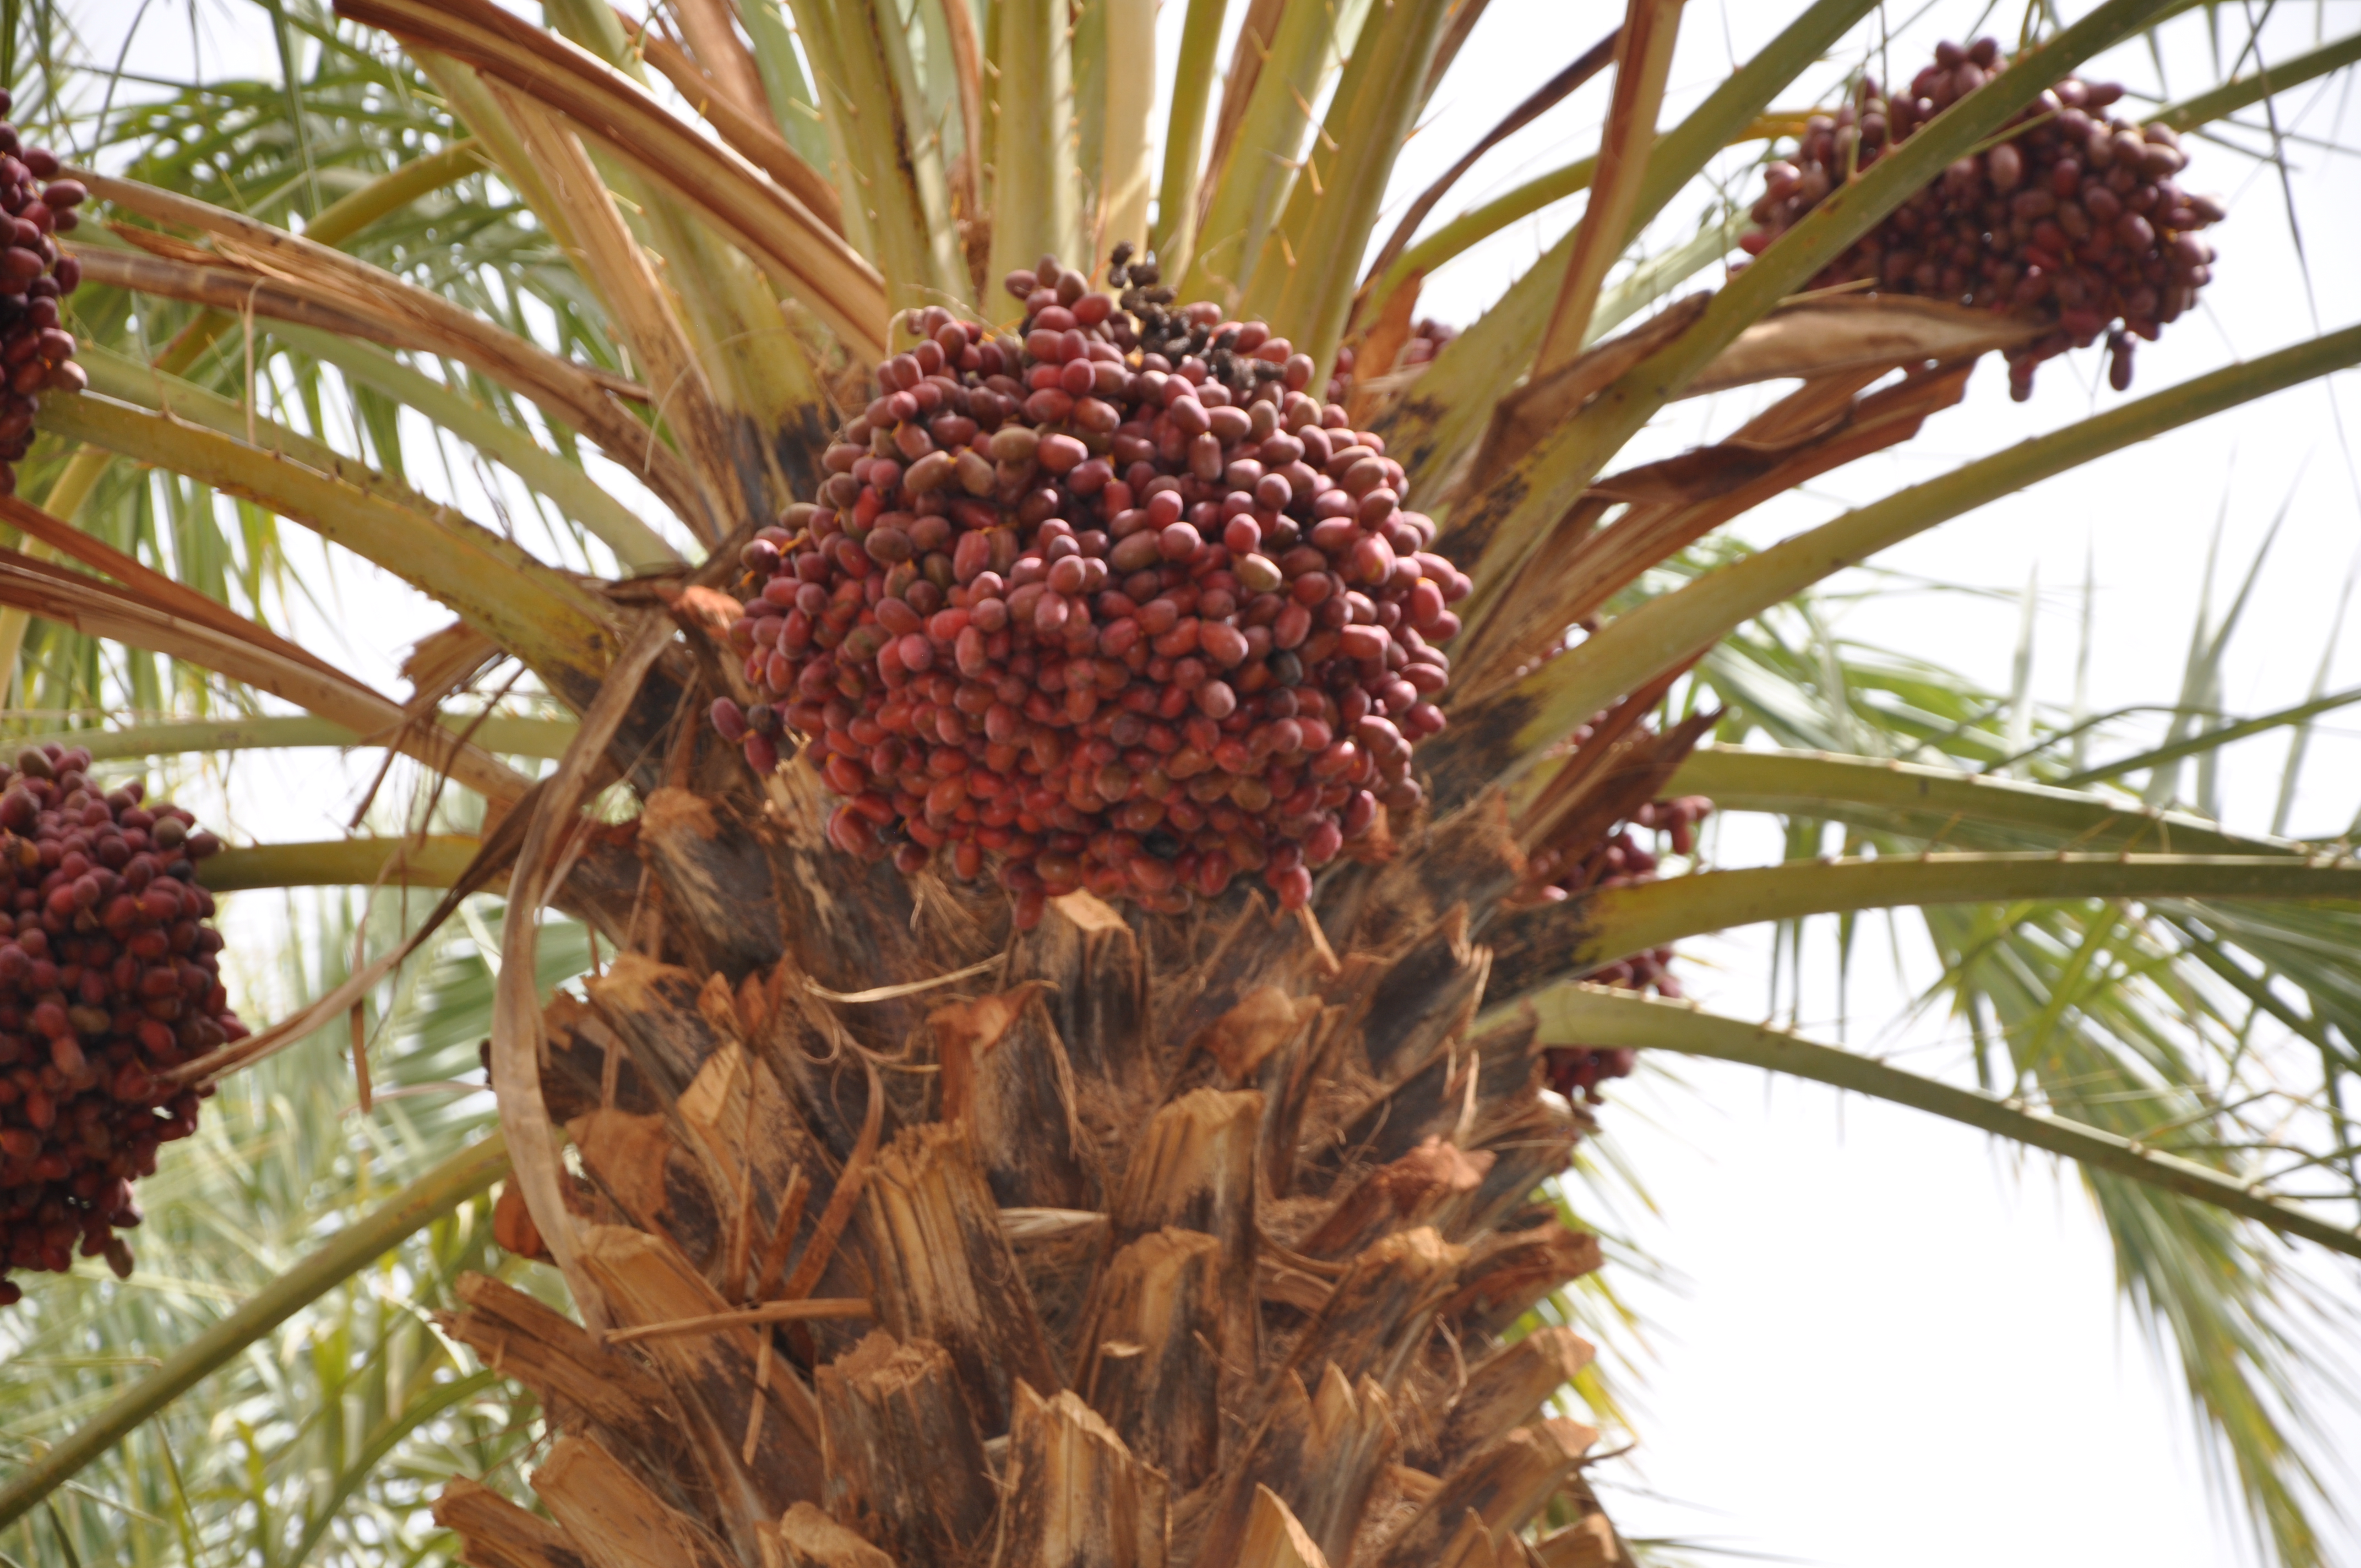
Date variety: bouisthami